Eggiwil

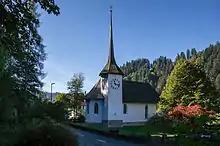
Swiss Reformed Church in Eggiwil, originally built in 1630-32

The village was probably settled in the 14th century. The Kyburg Ministerialis (unfree knights in the service of a feudal overlord) family of Eggiwil first appears around the same time. The villagers bought the land from the Freiherr von Schweinsberg in 1372 and later bought the right to hold court over themselves. While they were still part of the bailiwick and parish of Signau, on all local matters they were independent. In 1528 the city of Bern adopted the new faith of the Protestant Reformation and converted the surrounding area, including Eggiwil. In the following year, Bern brought the entire Signau area under their control. In the years following the Reformation in Bern, Anabaptists began to settle in Eggiwil. In 1630-32 Bern built a Swiss Reformed Church in the village to try to restrain the Anabaptists. In 1648, this church became the parish church of the Eggiwil parish.